A. P. Terry House

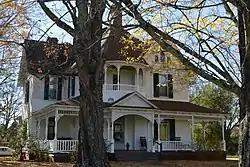
Front of the house

A. P. Terry House is a historic home located at Pittsboro, Chatham County, North Carolina. It was built about 1900, and is a two-story, three bay irregular plan Queen Anne style frame dwelling. It features a wraparound porch and open, second story tower.